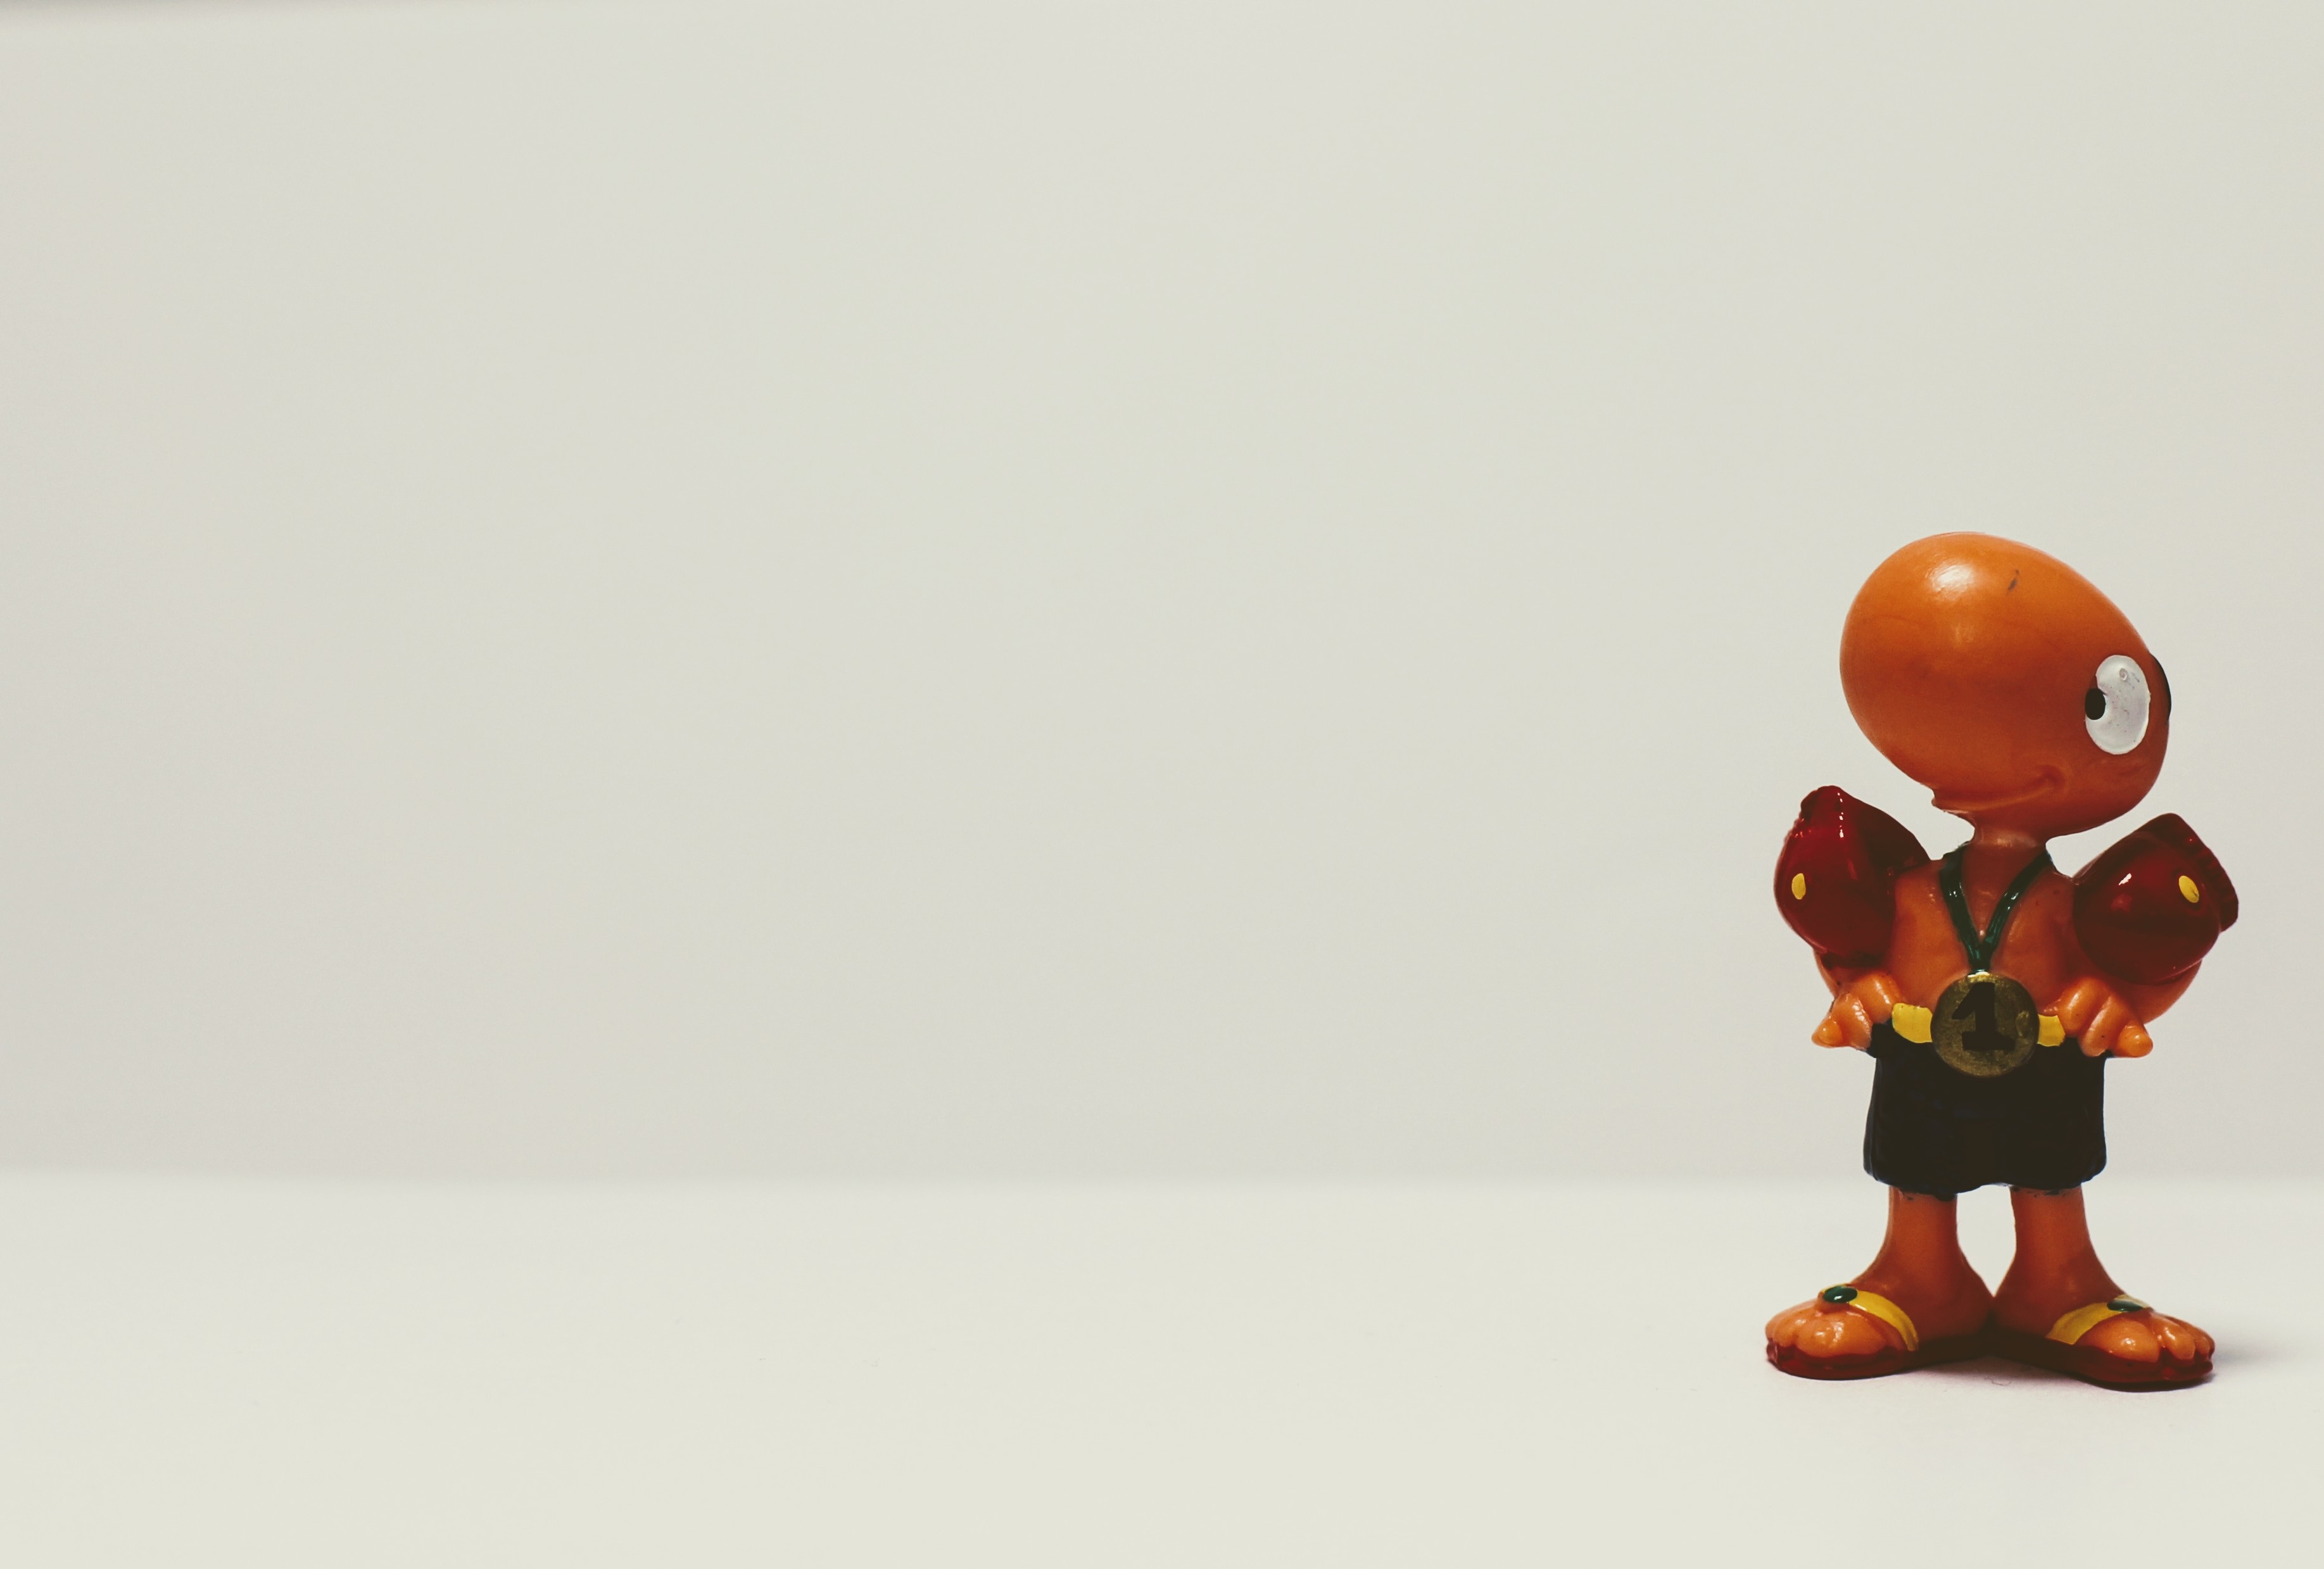
collection, sport, figure, berraschungseifigur, toys, filter, modena, first, winner, medal